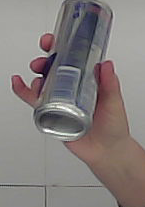
Product: redbull_energydrink